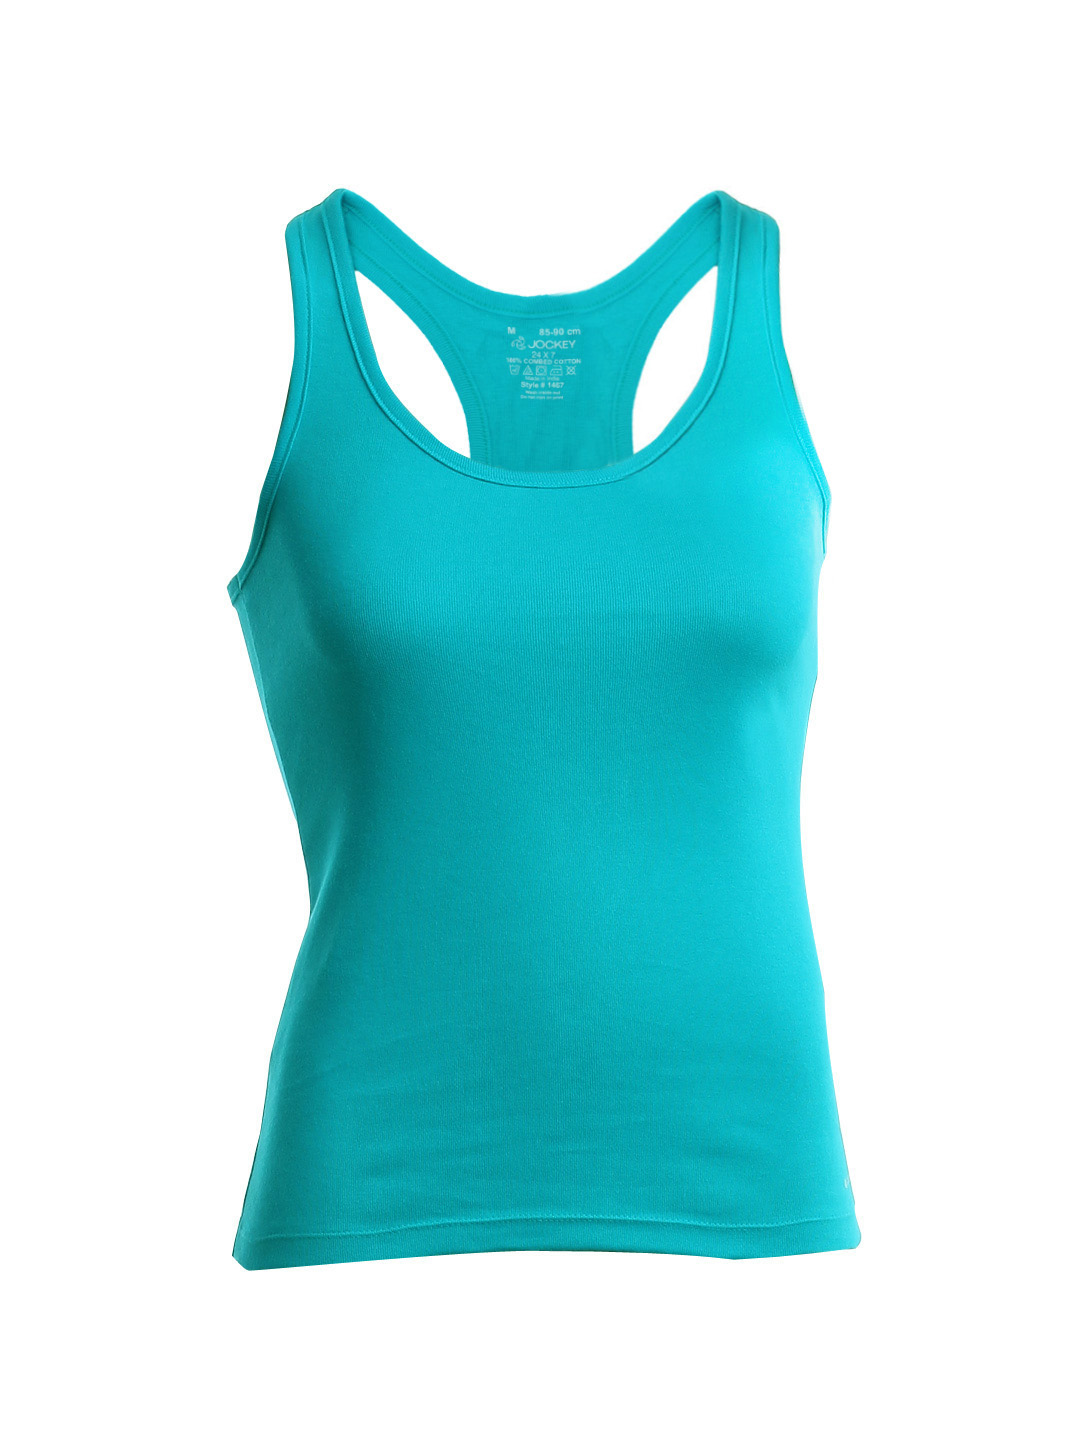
Jockey Women Blue Racerback Tank Top
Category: Apparel / Topwear / Tops
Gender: Women
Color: Blue
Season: Fall 2015
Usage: Casual